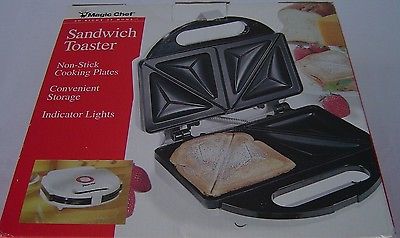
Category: toaster